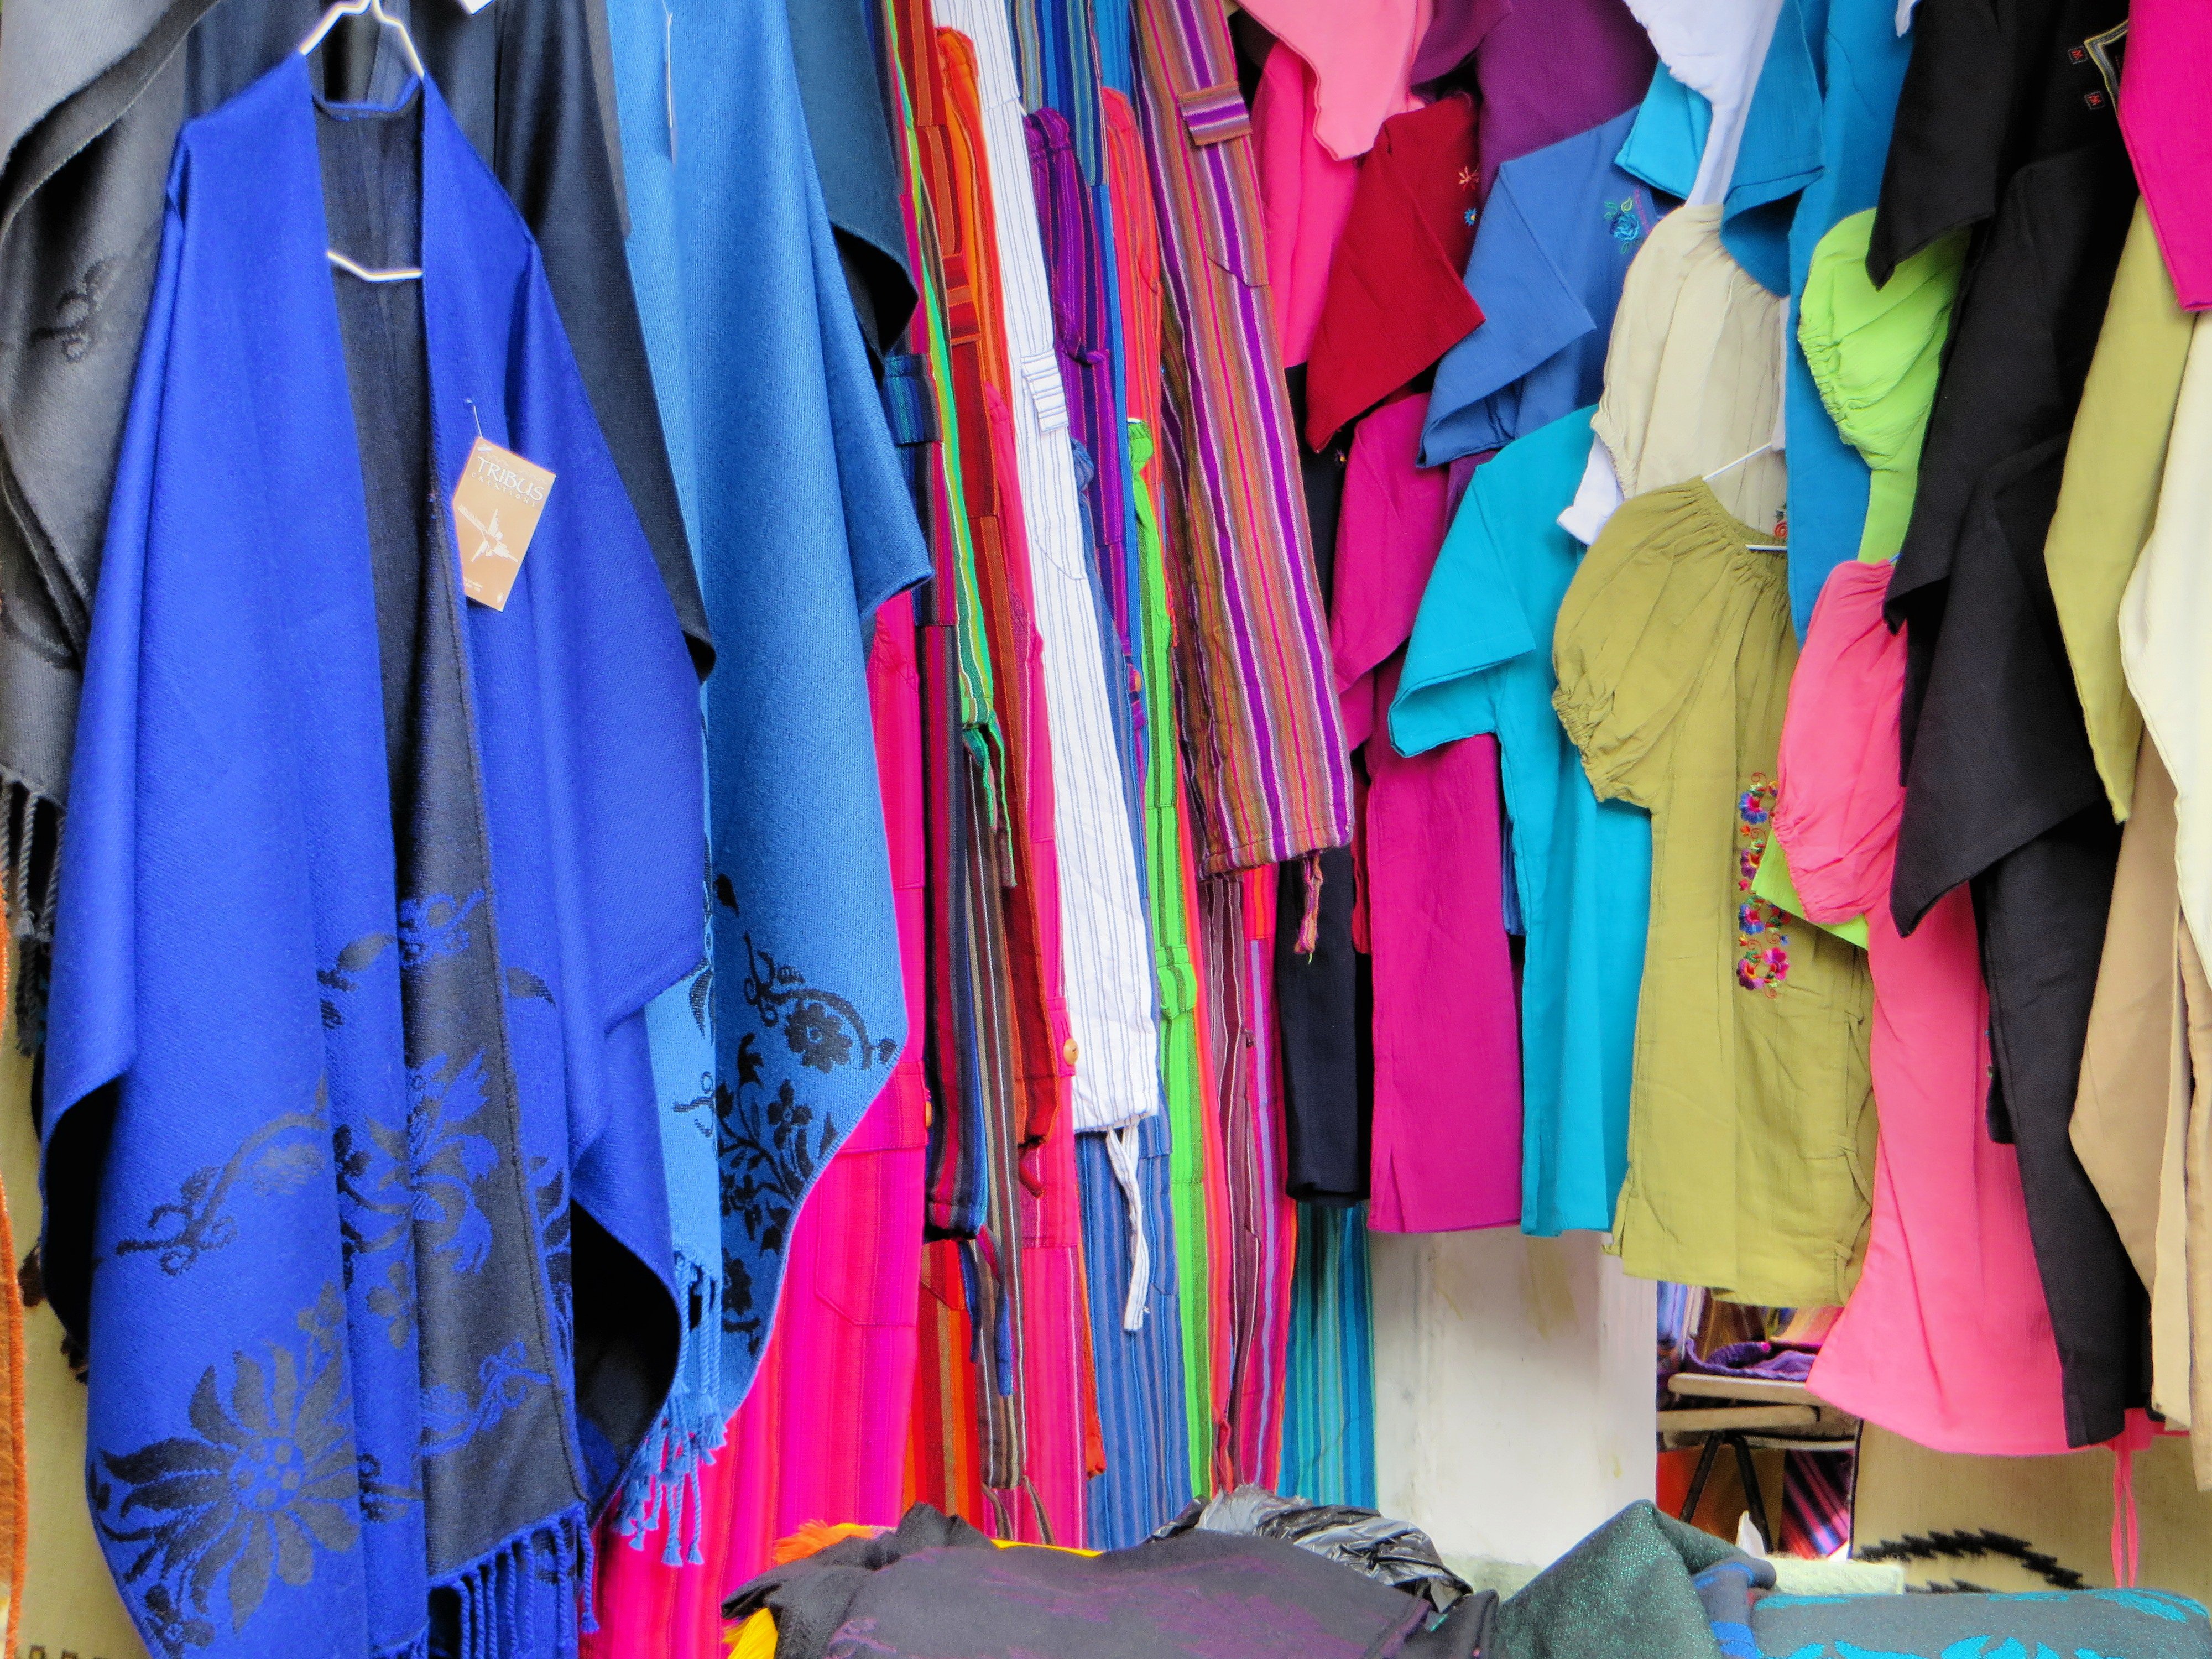
color, market, blue, clothing, room, outerwear, fabric, ecuador, fashion accessory, otavalo